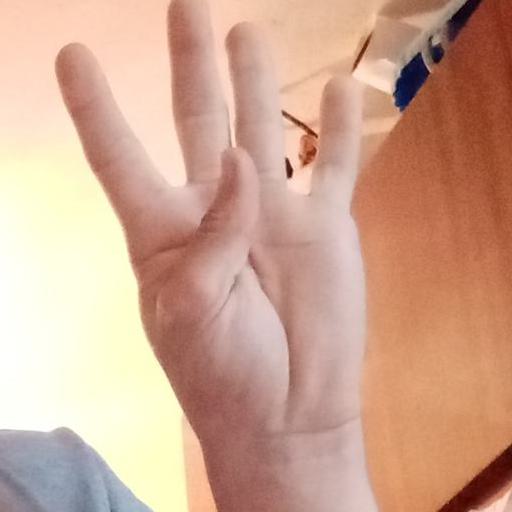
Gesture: four